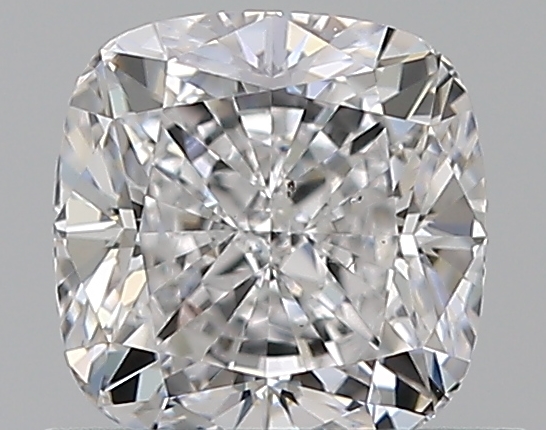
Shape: cushion
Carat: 0.8
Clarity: VS2
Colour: D
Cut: EX
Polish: EX
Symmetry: EX
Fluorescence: N
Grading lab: GIA
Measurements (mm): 5.27 x 5.19 x 3.49